Mirrors (1978 film)

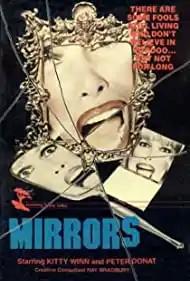
Theatrical release poster

Mirrors is a 1978 American horror film directed by Noel Black and starring Kitty Winn, Peter Donat, William Swetland, and Mary-Robin Redd. The film concentrates on a woman bedevilled by dark forces and voodoo magic, and has a tagline "There are some fools still living who don't believe in voodoo...but not for long!"